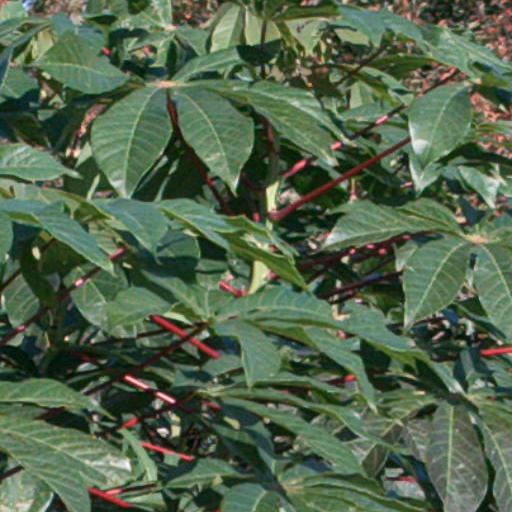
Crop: cassava